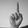
ASL letter: D